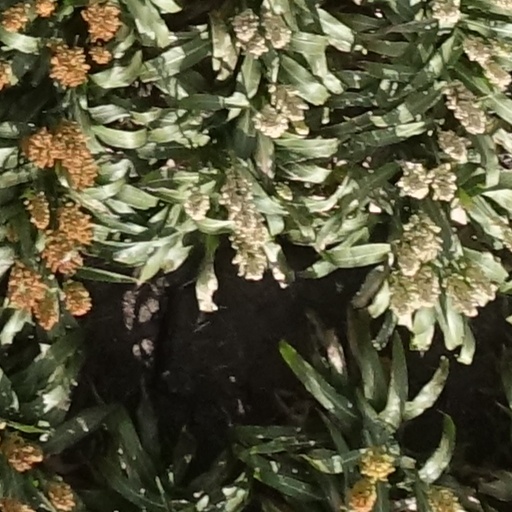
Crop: sorghum